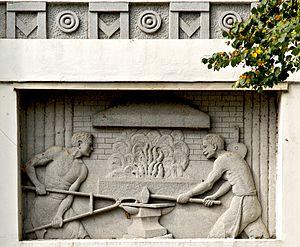
Porte Pacifique Du Plessis de Trois-Rivières
Pacifique Du Plessis est un frère récollet qui fut l'un des quatre premiers missionnaires à se rendre dans l'établissement de Québec. Il est considéré comme le premier maître d'école de la Nouvelle-France et du Canada.
Le Patrimoine historique et culturel de Trois-Rivières recouvre les biens, matériels ou immatériels, ayant une importance artistique et/ou historique.